Shah Abbasi Caravansarai, Ray

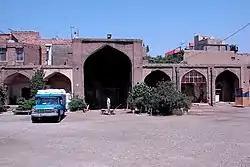

The Shah Abbasi Caravansarai is a historical caravanserai related to the Safavid dynasty and is located in Ray.